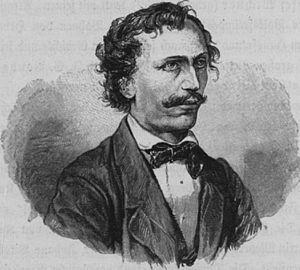
Franz Michael Felder est un écrivain et paysan autrichien né le 13 mai 1839 à Schoppernau, Vorarlberg, mort le 26 avril 1869.